Death Before Dishonor (film)

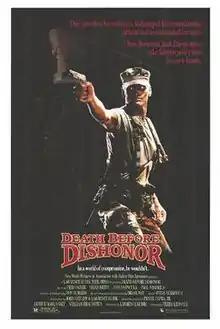
Theatrical release poster

Death Before Dishonor is a 1987 American action film directed by Terry J. Leonard.